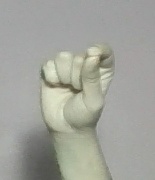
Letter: fa